Euseby Cleaver

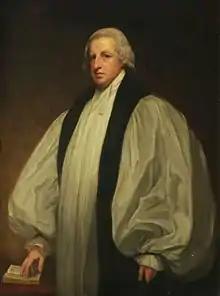

Euseby Cleaver (8 September 1745 – 10 December 1819) was the Church of Ireland Bishop of Ferns and Leighlin (1789–1809) in Ireland and subsequently Archbishop of Dublin (1809-1819).